Argemone mexicana

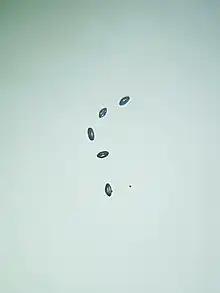
pollen grain of 'Mexican prickly poppy'

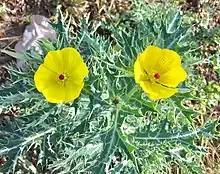
Argemone Mexicana, Village Bharaj Sangrur

The seeds resemble the seeds of "Brassica nigra" (mustard). As a result, mustard can be adulterated by argemone seeds, rendering it poisonous. Several significant instances of katkar poisoning have been reported in India, Fiji, South Africa and other countries. The last major outbreak in India occurred in 1998. 1% adulteration of mustard oil by argemone oil has been shown to cause clinical disease. In India, Argemone oil is mixed with sunflower oil and sesame oil to increase the quantity, but this adulteration causes health disorders and renowned brands display "no argemone oil" to qualify purity.